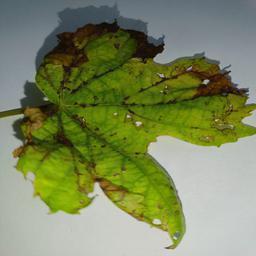
Label: Bacterial Leaf Spot